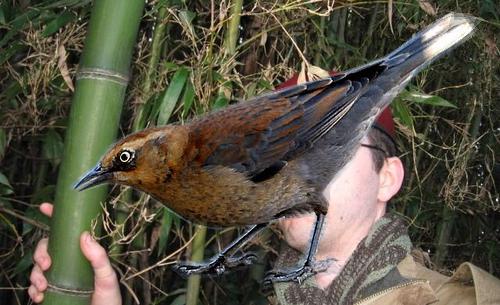
Bird species: Rusty_Blackbird
Bird type: landbird
Background: land